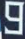
Number: 9